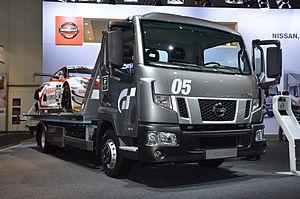
Nissan dépanneuse avec plateau hydraulique de déplacement. Photo prise à l’exposition IAA 2014, Allemagne.
Le Renault Trucks gamme D est un camion de distribution fabriqué par Renault Trucks.